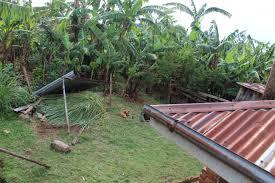
Hili ni shamba lililo kando ya boma. Shamba hili limepandwa ndizi mingi sana. Ndizi hizi bado hazijaweza kuzaa matunda au kuweka matunda. Ndizi hizi zinakaa kuwa na afya kwa maana ni za rangi ya kijani kibichi sana na zinaonekana kuwa na afya njema.